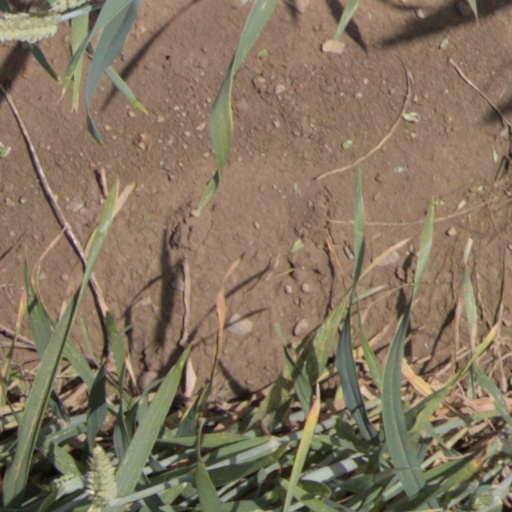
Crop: wheat